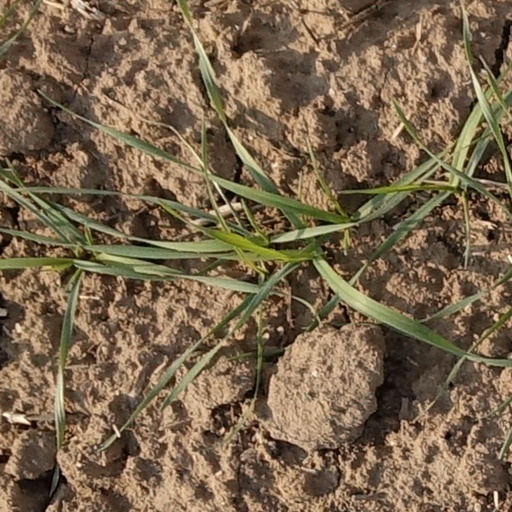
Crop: wheat